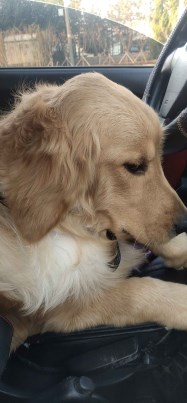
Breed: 5355-n000126-golden_retriever